Mighty Aphrodite

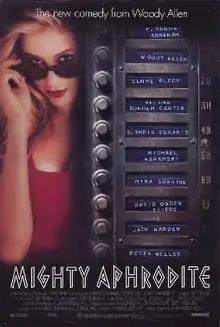
Theatrical release poster

Mighty Aphrodite is a 1995 American comedy film written, directed by, and co-starring Woody Allen, alongside Mira Sorvino, Helena Bonham Carter, Michael Rapaport, and F. Murray Abraham. The screenplay was vaguely inspired by the story of "Pygmalion" and is about Lenny Weinrib's (Allen) search for his genius adopted son's biological mother, ultimately finding that she is a dim-witted prostitute named Linda Ash (Sorvino).